Scar (The Lion King)

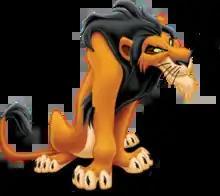

Scar is a fictional character and the main antagonist of Disney's "The Lion King" franchise. He is introduced in the 1994 animated film as the younger, envious brother of Mufasa, the ruler of the Pride Lands. Originally first in line to the throne, Scar is abruptly replaced by Mufasa's newborn son, Simba. Enraged, he devises a plot to usurp the throne by leading an army of hyenas and betraying both Mufasa and Simba. After killing Mufasa, Scar manipulates Simba into believing he is to blame, prompting Simba to flee into exile.